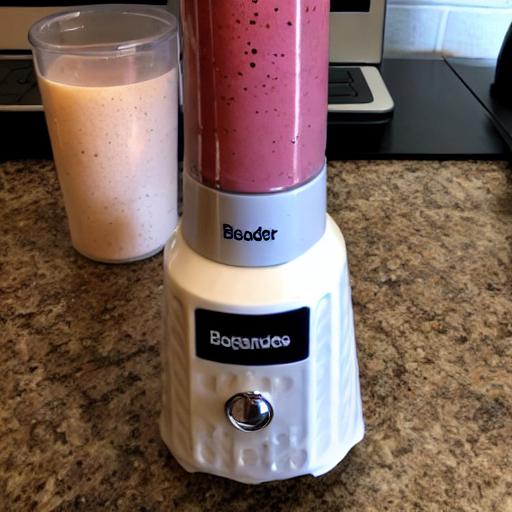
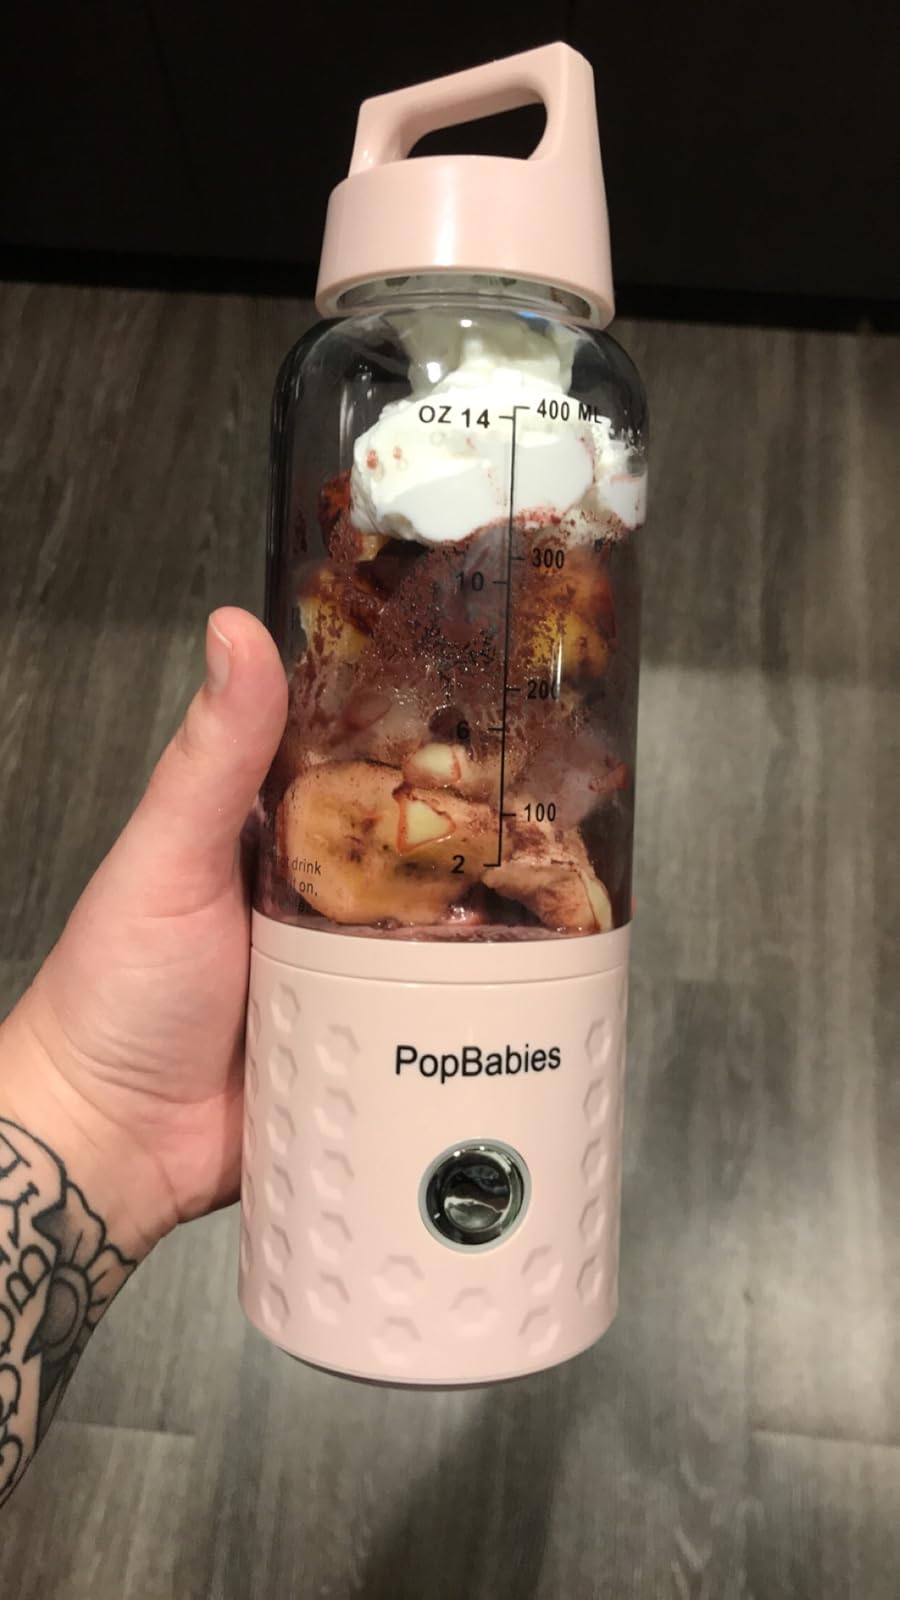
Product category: items_blender
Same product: no